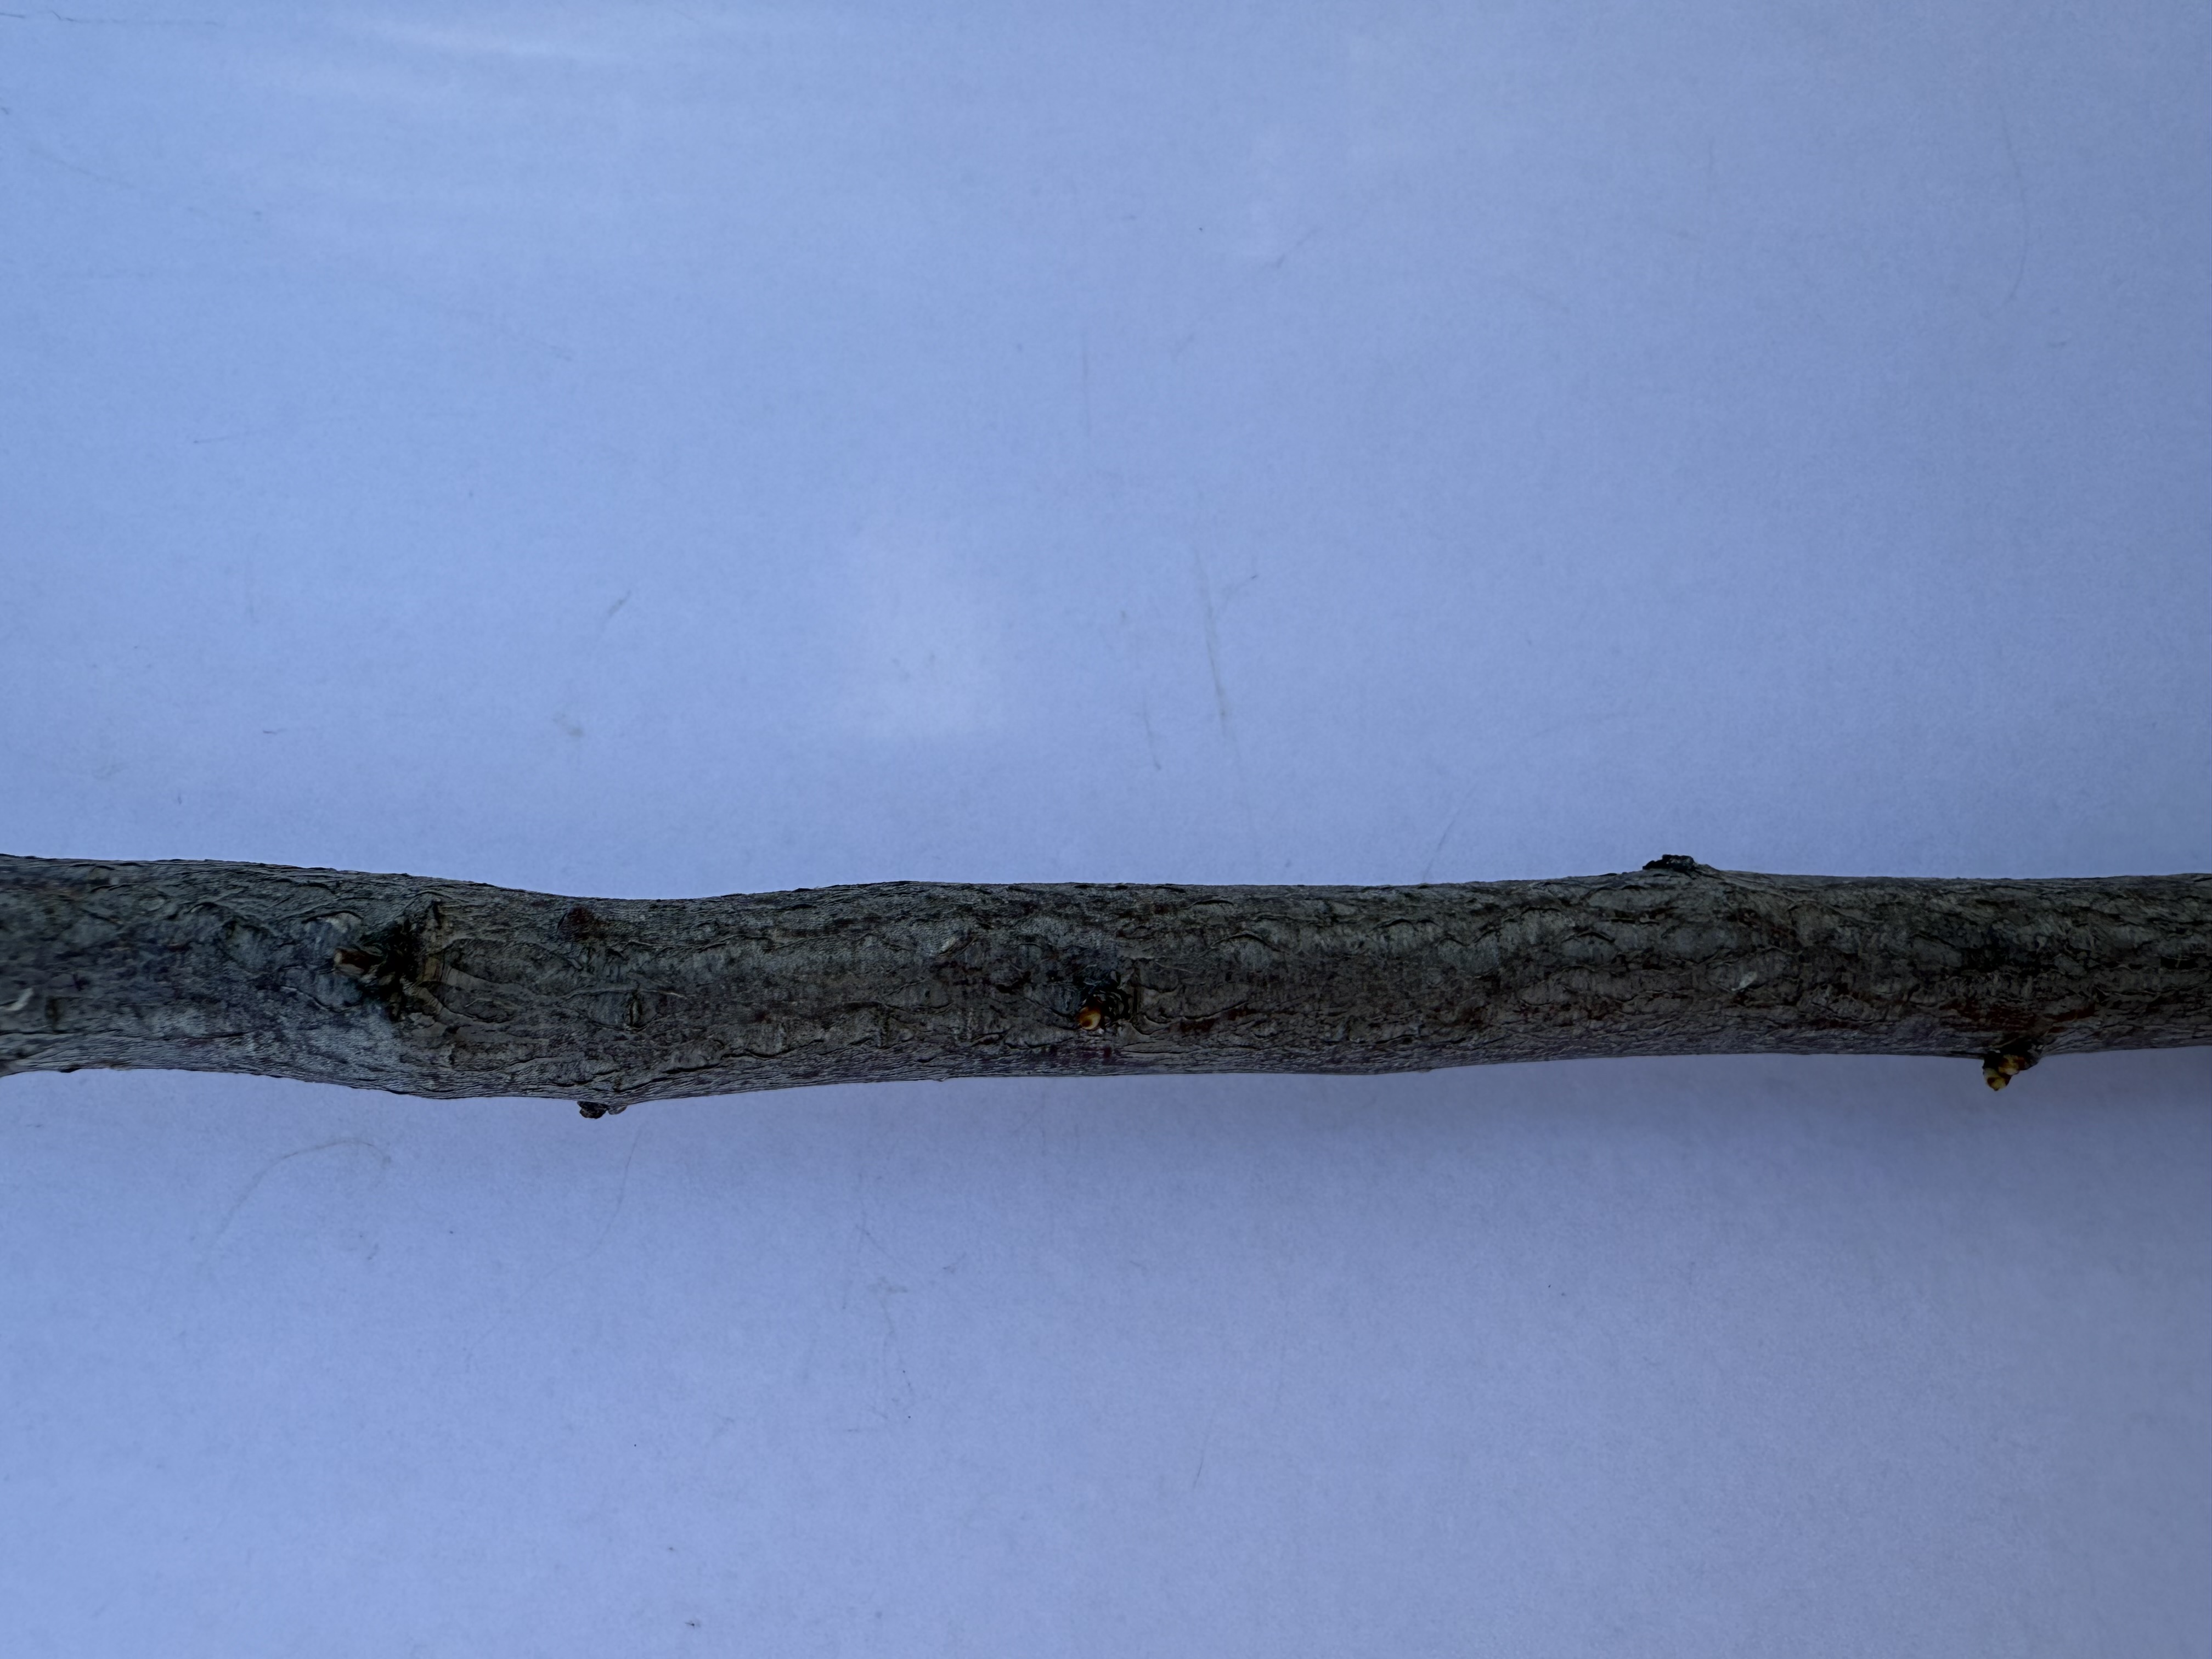
Variety: Show Time Plum